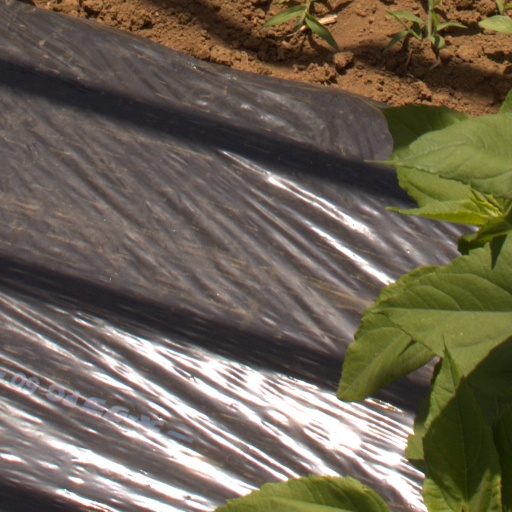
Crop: Jerusalem artichoke